Chicago Cubs

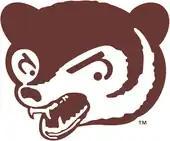
Cubs logo (1941–1945)

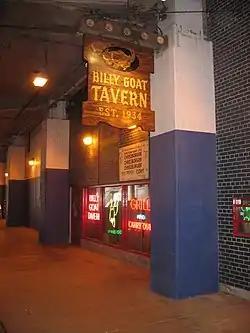
A sports-related curse that was supposedly placed on the Chicago Cubs by Billy Goat Tavern owner William Sianis during Game 4 of the 1945 World Series.

The Cubs enjoyed one more pennant at the close of World War II, finishing 98–56. Due to the wartime travel restrictions, the first three games of the 1945 World Series were played in Detroit, where the Cubs won two games, including a one-hitter by Claude Passeau, and the final four were played at Wrigley. The Cubs lost the series, and did not return until the 2016 World Series. After losing the 1945 World Series to the Detroit Tigers, the Cubs finished with a respectable 82–71 record in the following year, but this was only good enough for third place.